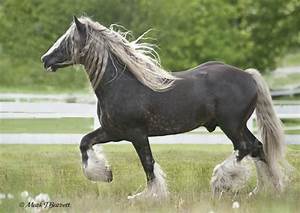
Label: horse